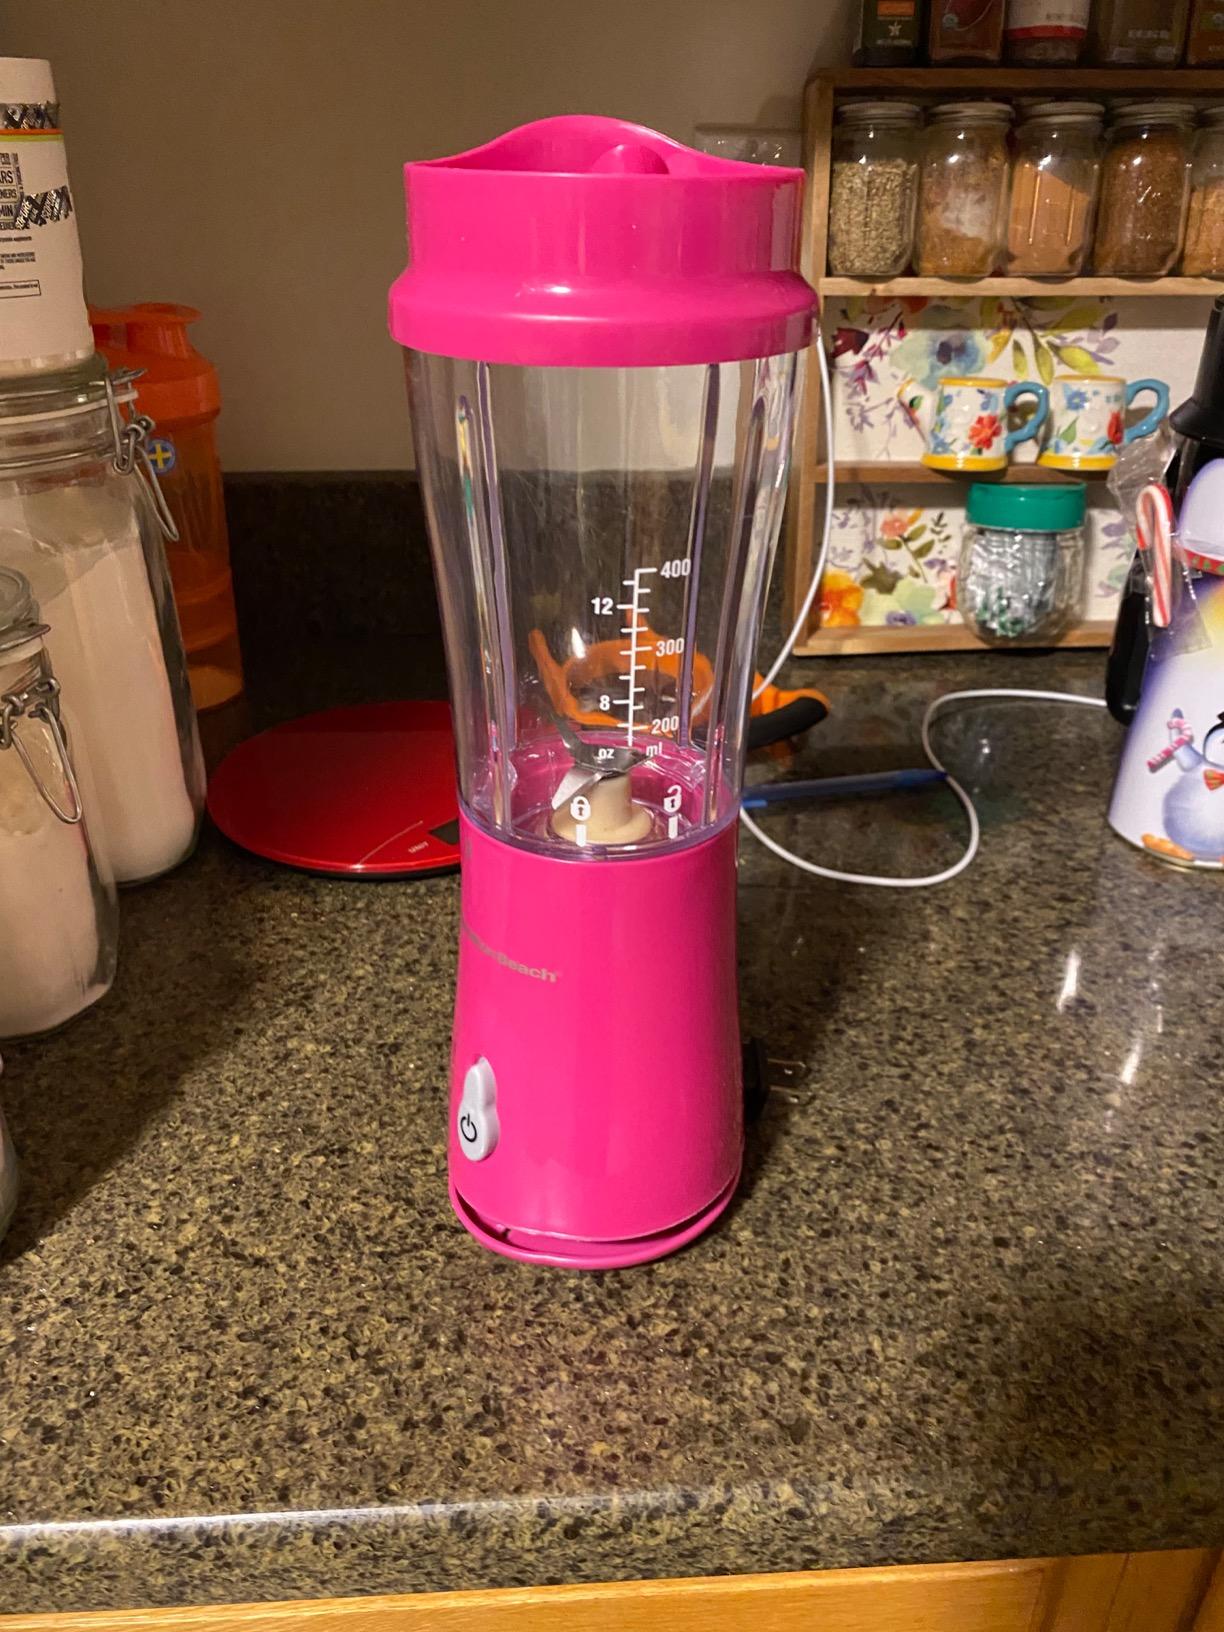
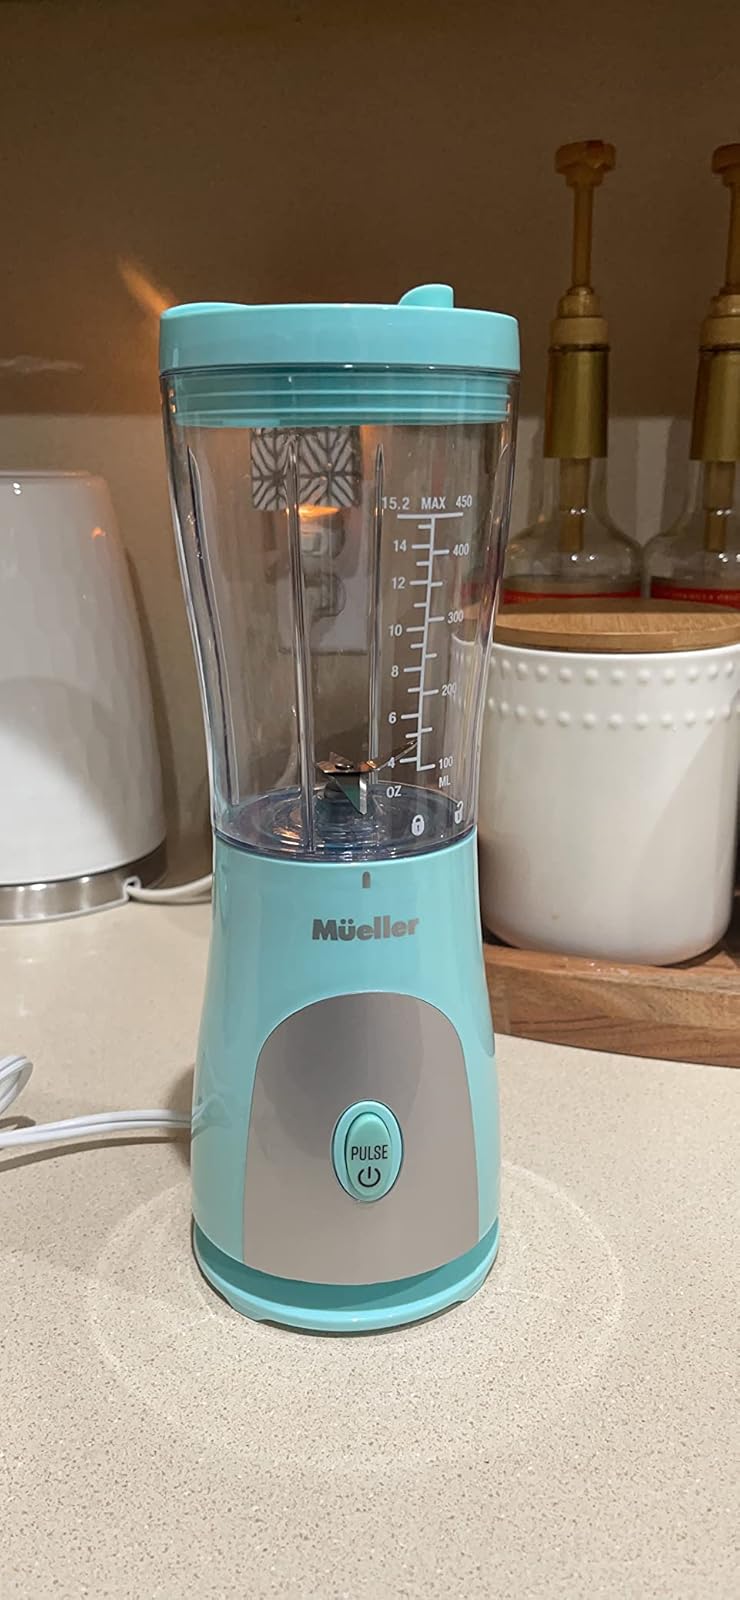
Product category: items_blender
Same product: no